Pylon (architecture)

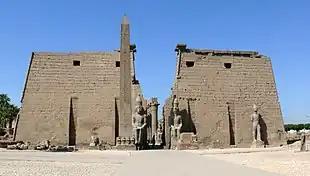
The Luxor Temple

Pylons were often decorated with scenes emphasizing a king's authority since it was the public face of a building. On the first pylon of the temple of Isis at Philae, the pharaoh is shown slaying his enemies while Isis, Horus and Hathor look on. Other examples of pylons can be seen in Karnak, Luxor Temple and Edfu. Rituals to the god Amun were often carried out on the top of temple pylons. A pair of obelisks usually stood in front of a pylon.